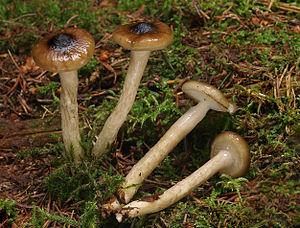
Aucune garantie d'exactitude ne peut être offerte par la liste contenue dans cet article.